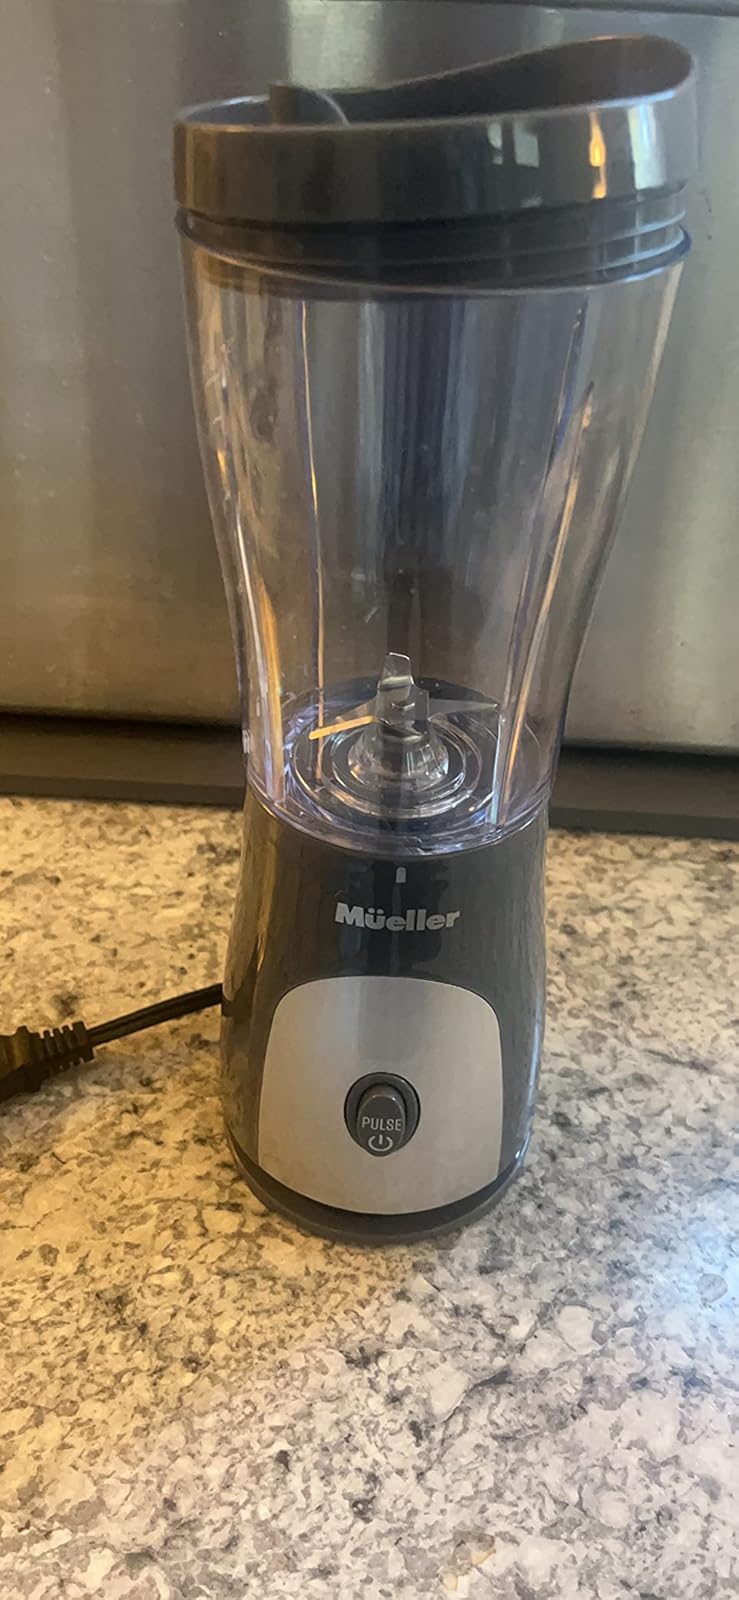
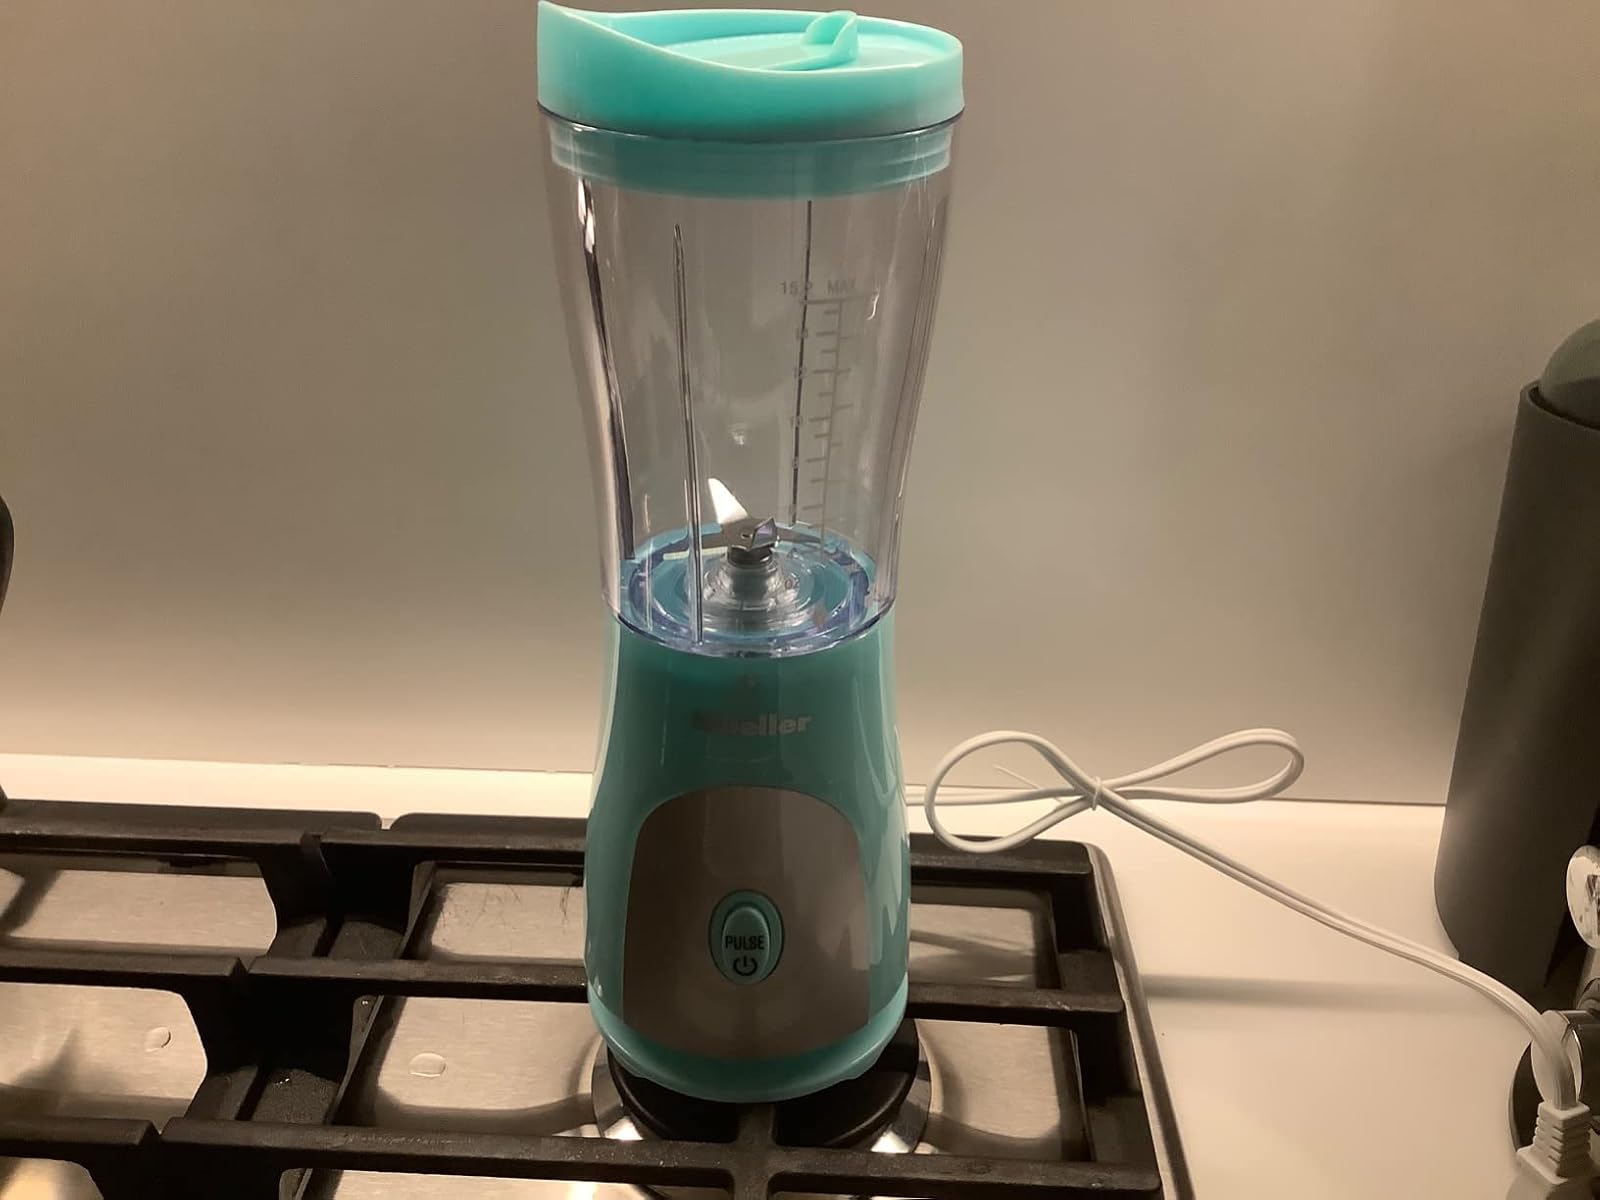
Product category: items_blender
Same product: no